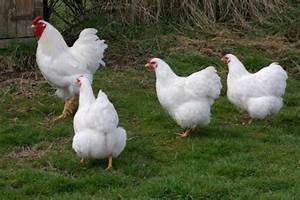
Label: gallina